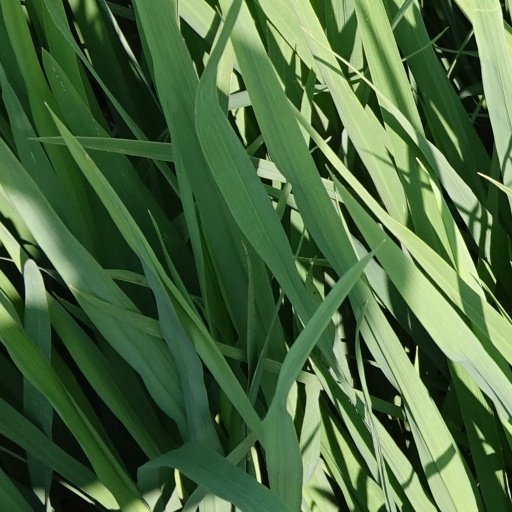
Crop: rice